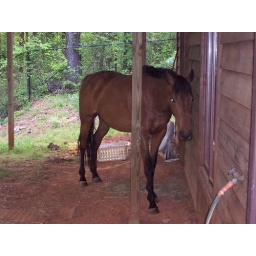
Hondo under the deck by my office window